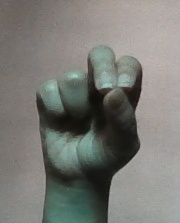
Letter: gaaf